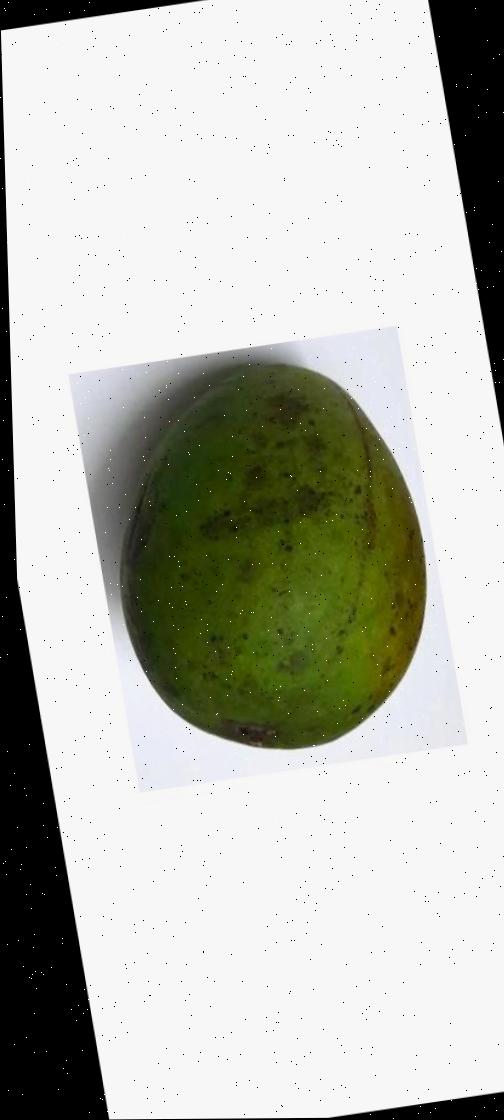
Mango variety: Harivanga